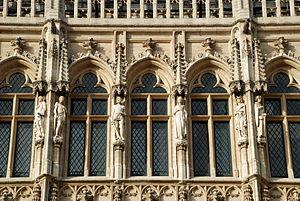
Belgique - Bruxelles - Hôtel de ville de Bruxelles
L'hôtel de ville de Bruxelles est un édifice de style gothique et classique situé sur la Grand-Place de Bruxelles en Belgique, au sud de la place. Il fait face à la Maison du Roi.